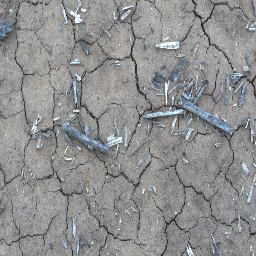
Label: negative